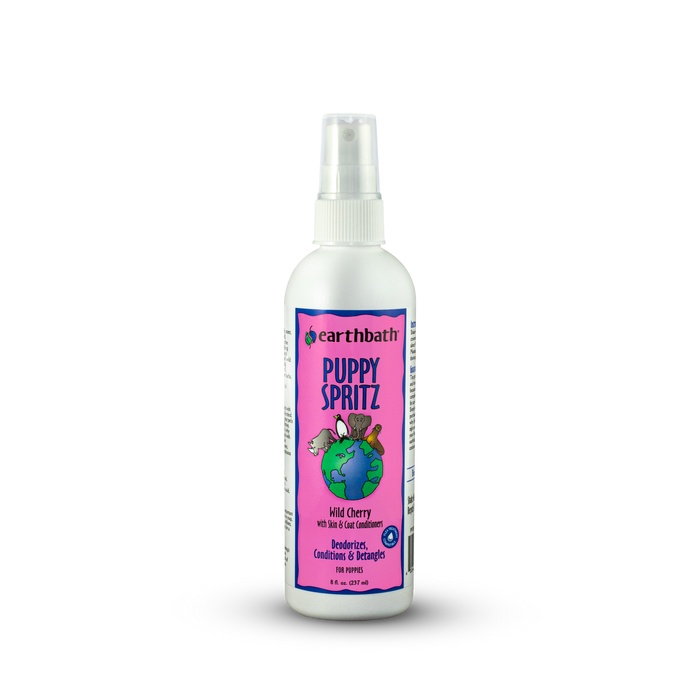
Earthbath Puppy Pritz
Puppies are known for their puppy-fresh scent, but after a day of play, puppies can smell, well... not so fresh. Our Puppy Spritz is the simple solution to keep your puppy smelling fresh and give their coat a healthy shine and softness. The fresh botanical fragrance of wild cherry naturally deodorizes, while colloidal oatmeal, organic aloe vera, & vitamin E remoisturize skin and coat. Use between baths, or after bathing with earthbath® Puppy Shampoo. Safe for dogs over 6 weeks old. Not for use on cats. Ingredients Purified water, renewable plant & coconut-derived conditioner & detangler, colloidal oatmeal, vitamin E, organic aloe vera, panthenol, botanical fragrance of wild cherry, citric acid, preservative. Shake well and spray on dry or wet coat until covered with light mist. Keep the sprayer about 4 to 6 inches away from your pet. Massage deeply into coat & skin, then brush thoroughly from head to tail. Precautions: Not for use on cats (they'll lick it off rendering it useless). Thoroughly flush eyes with clean water if contact occurs. Keep out of reach of children. If swallowed, consult a physician. If any irritation develops, stop use and contact your veterinarian. As this product contains naturally derived ingredients, changes in color may occur. For pets with sensitivities: we recommend consulting with your veterinarian before using a new product.
Brand: Earthbath
Category: Animals & Pet Supplies > Pet Supplies > Pet Grooming Supplies > Pet Fragrances & Deodorizing Sprays > Deodorizer Sprays